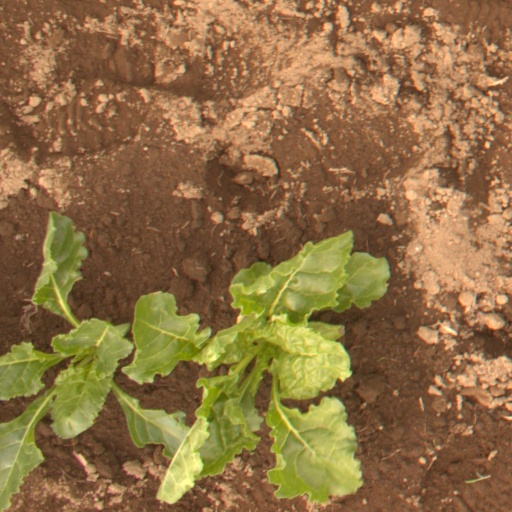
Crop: sugar beet